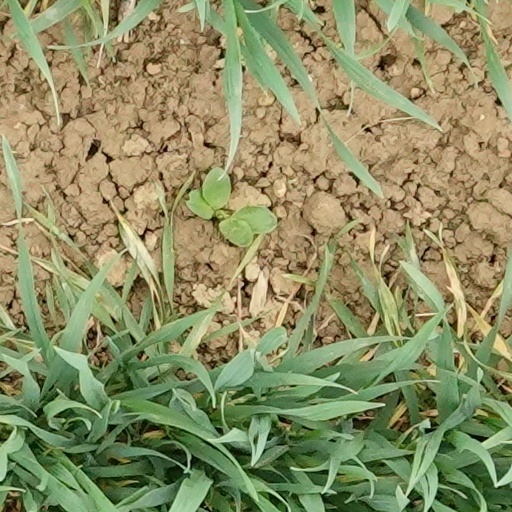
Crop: wheat